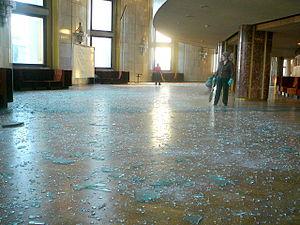
Le superbolide de Tcheliabinsk, plus communément appelé météore de Tcheliabinsk, est un météore ou bolide qui a été observé dans le ciel du sud de l’Oural, au-dessus de l’oblast de Tcheliabinsk, le matin du 15 février 2013 à environ 9 h 20 locales.